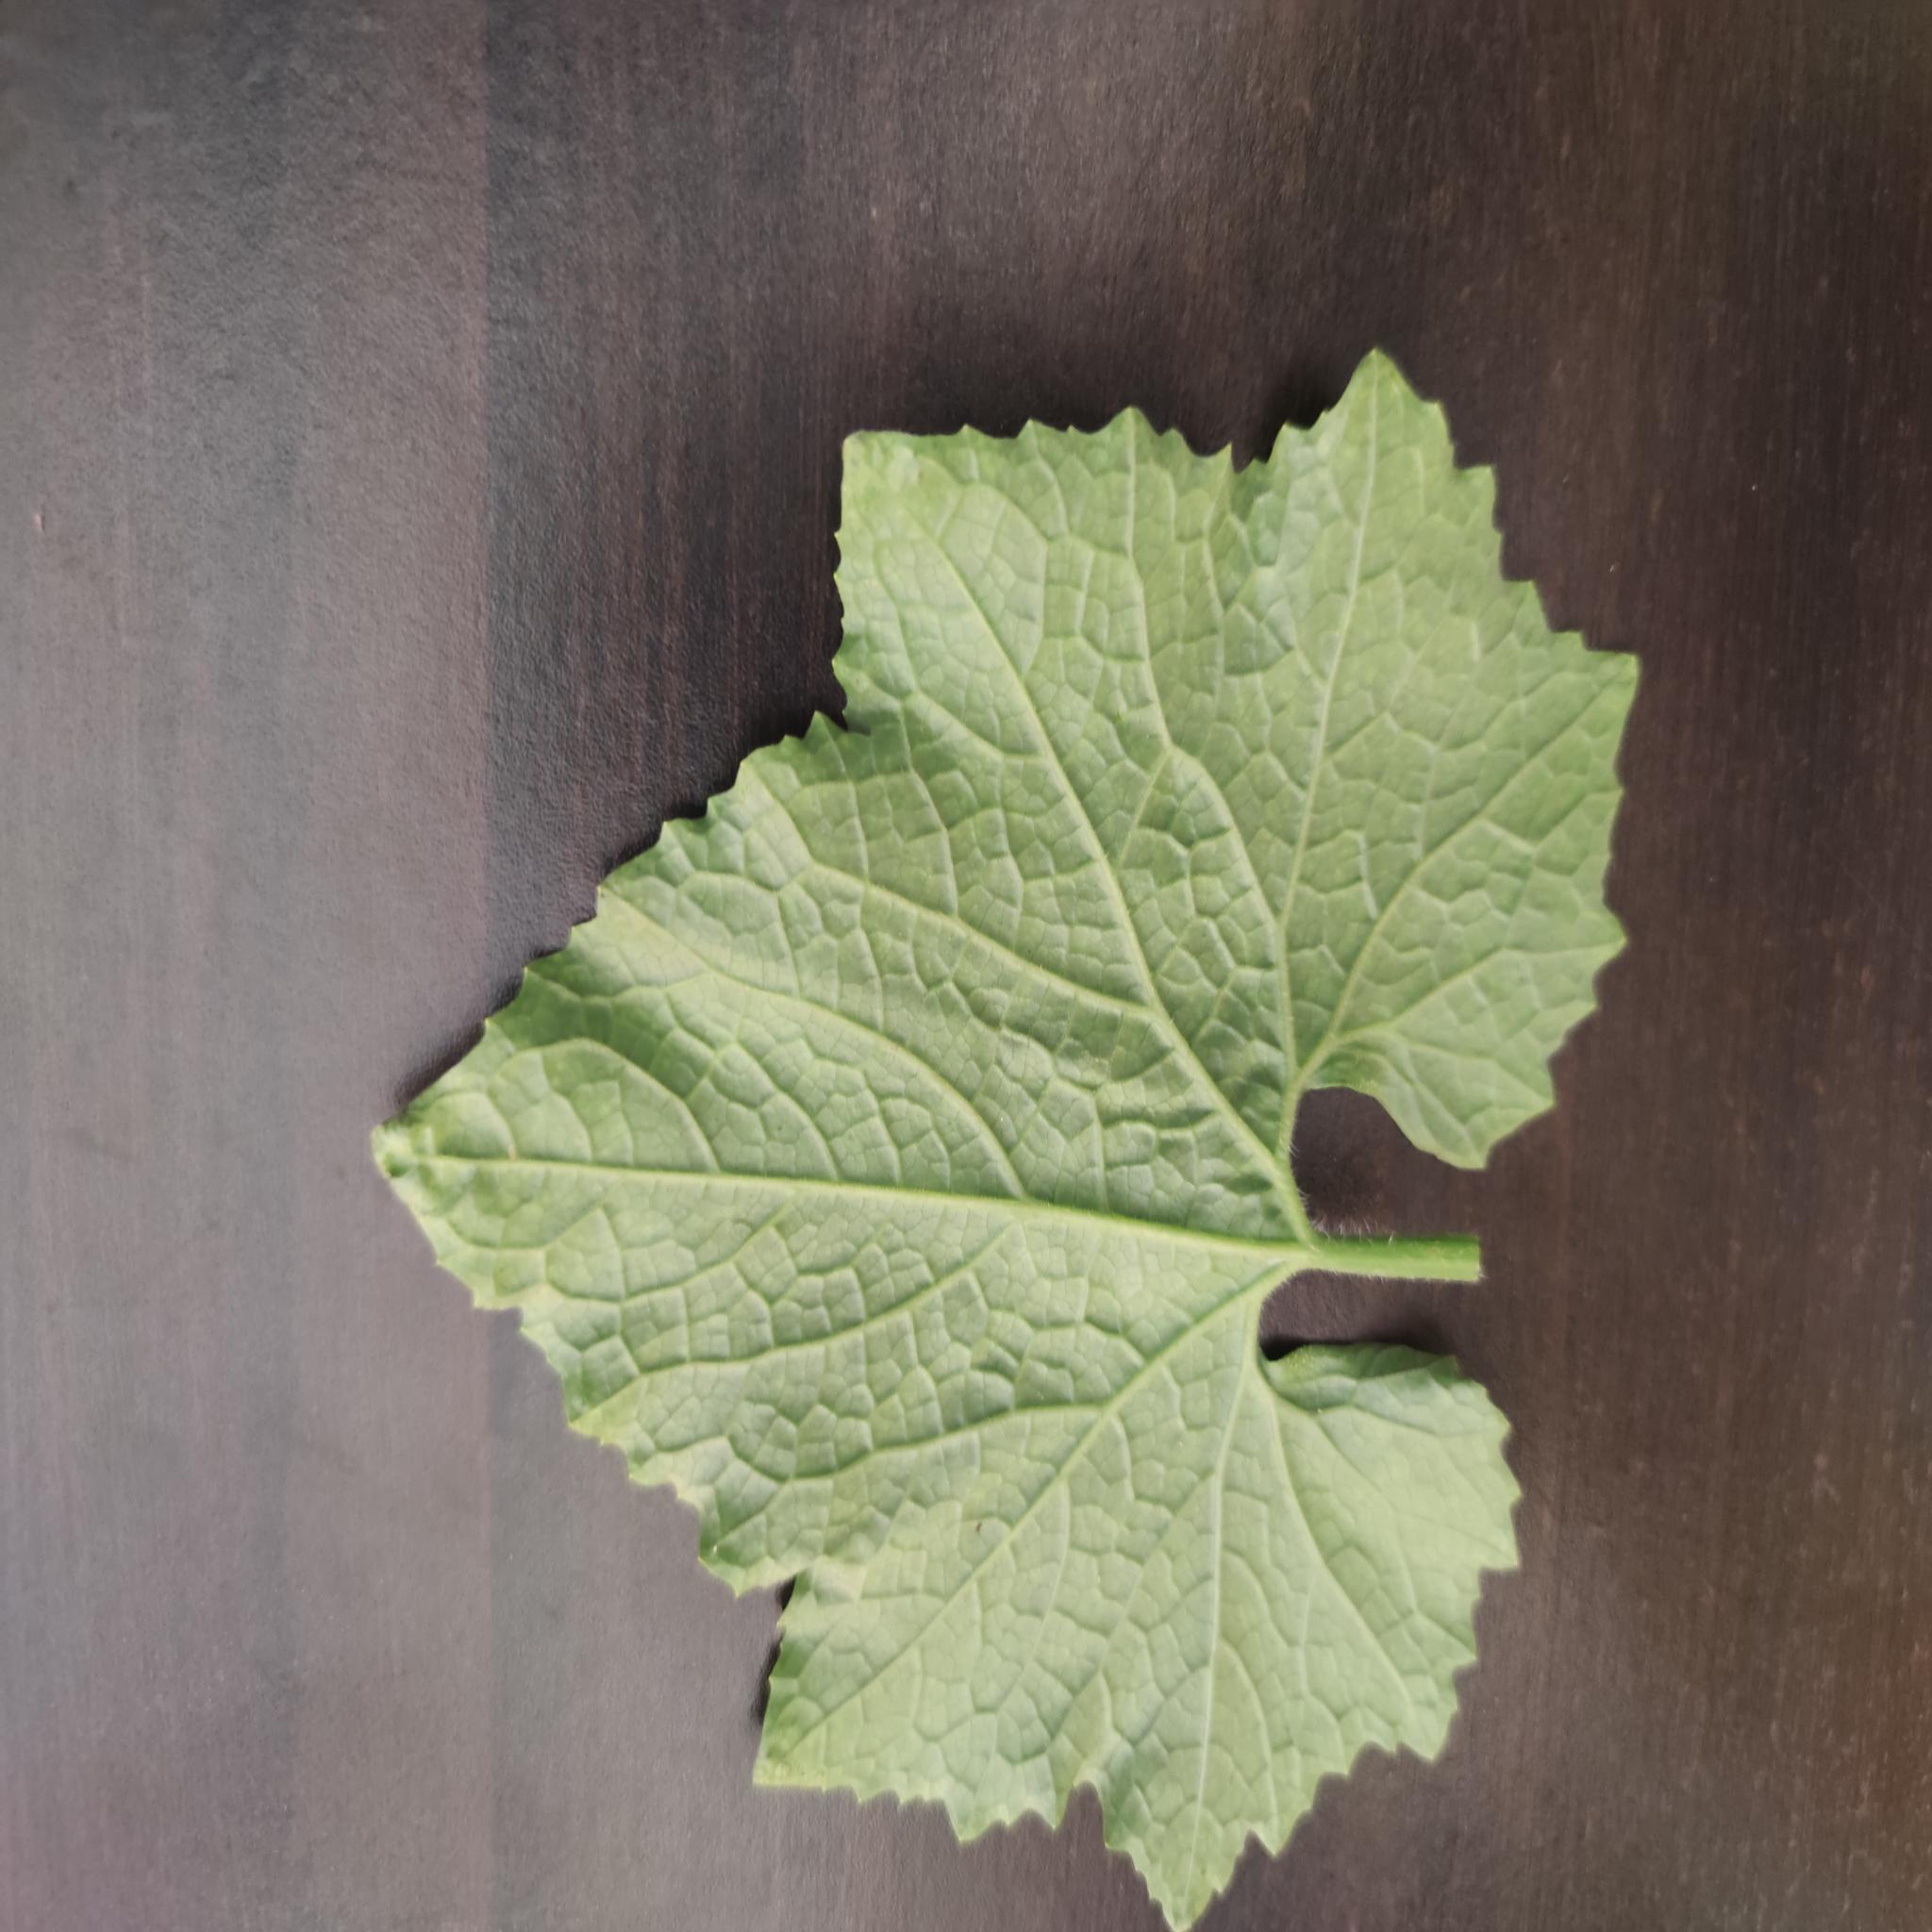
Label: Healthy